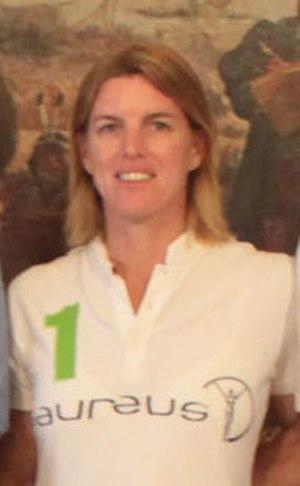
Alejandra García Flood est une athlète argentine, spécialiste du saut à la perche. Multiple championne au niveau continental, elle possède l'un des plus beaux palmarès de l'athlétisme féminin argentin.